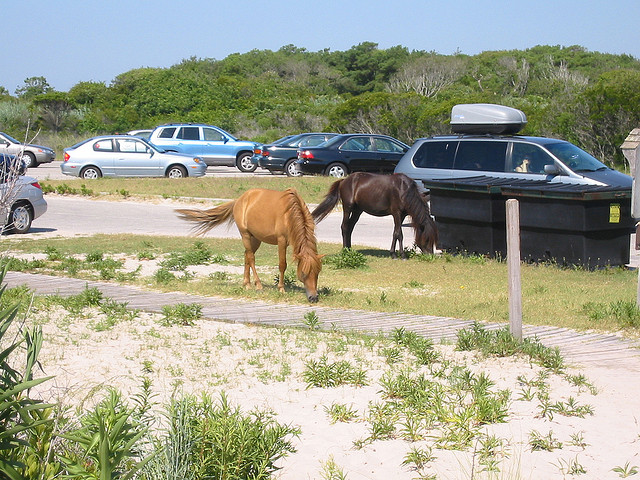
user: Given an image and a question. Answer the question in a short answer. Question: What is the name of the apparatus that is usually placed by riders on this animal's back? Short Answer:
assistant: saddle